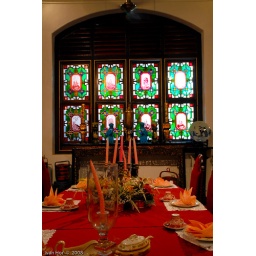
The elaborate dining table in harmony with the stained window panes